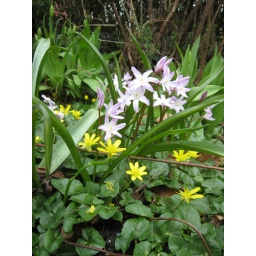
flowers in the garden. Had to stay in all day while the floor man did the floor.